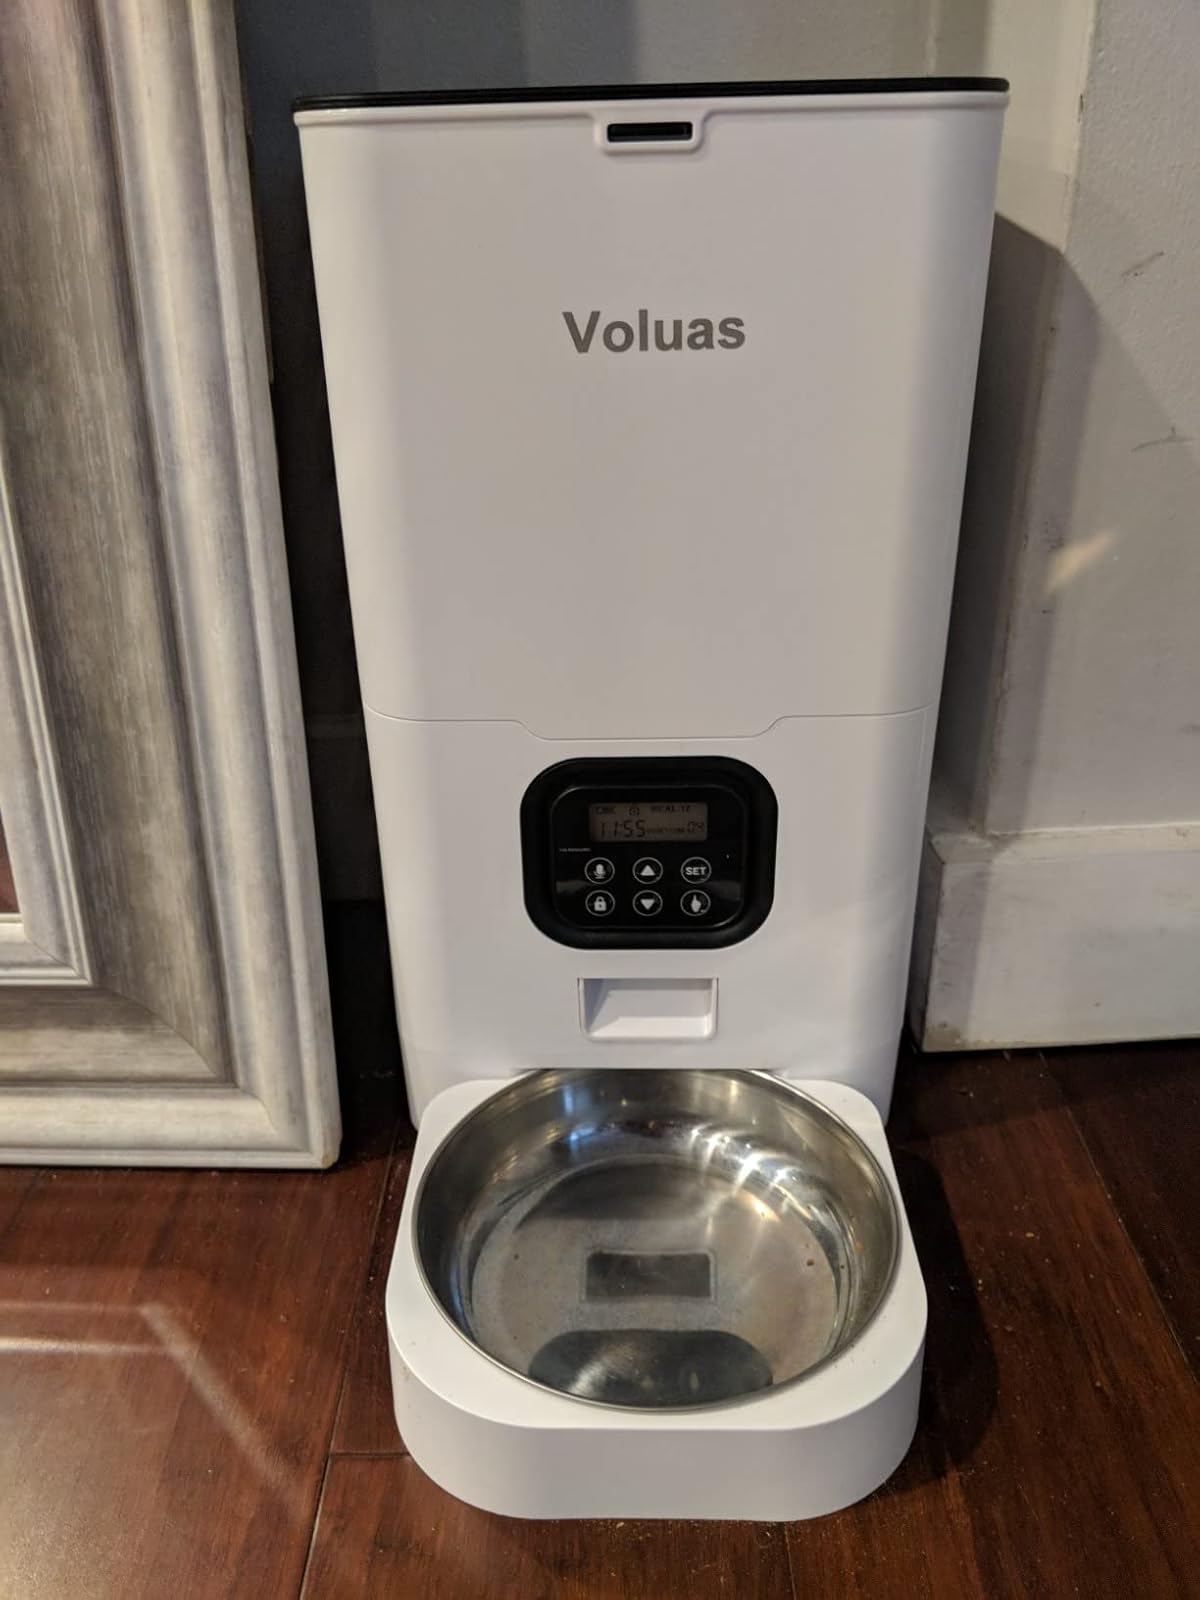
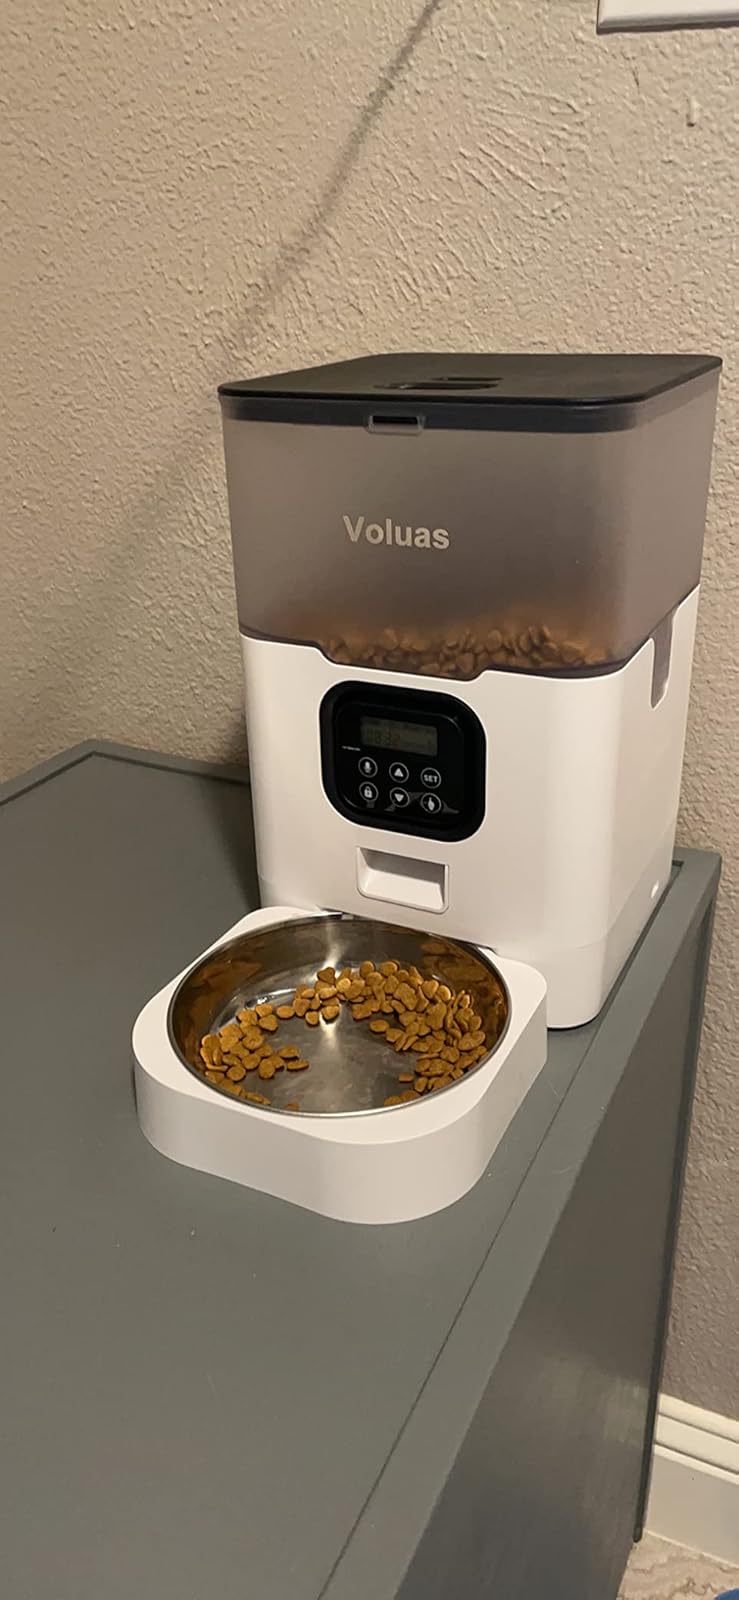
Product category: items_feeder
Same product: no